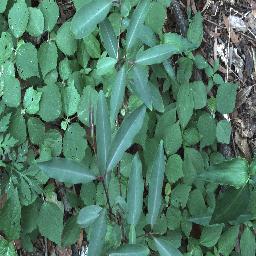
Label: rubber_vine